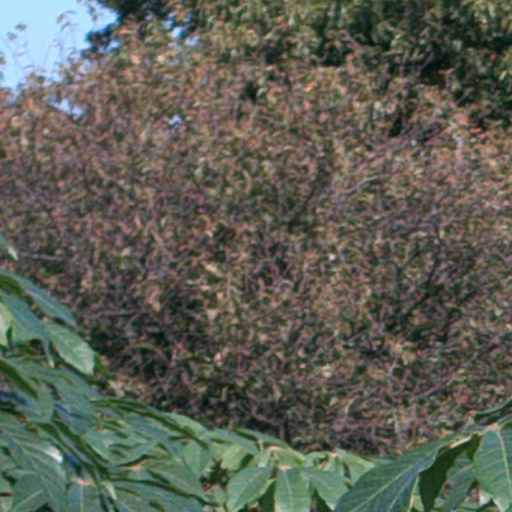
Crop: cassava